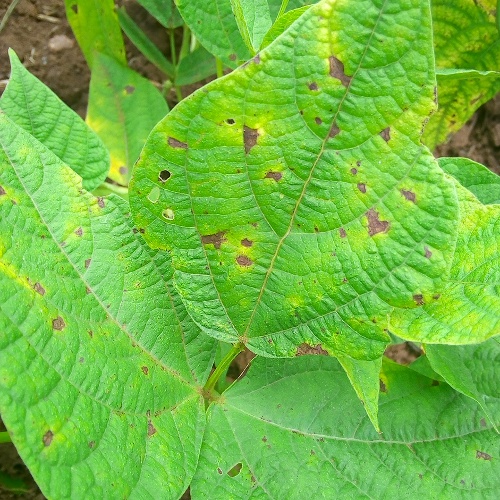
Leaf condition: angular_leaf_spot